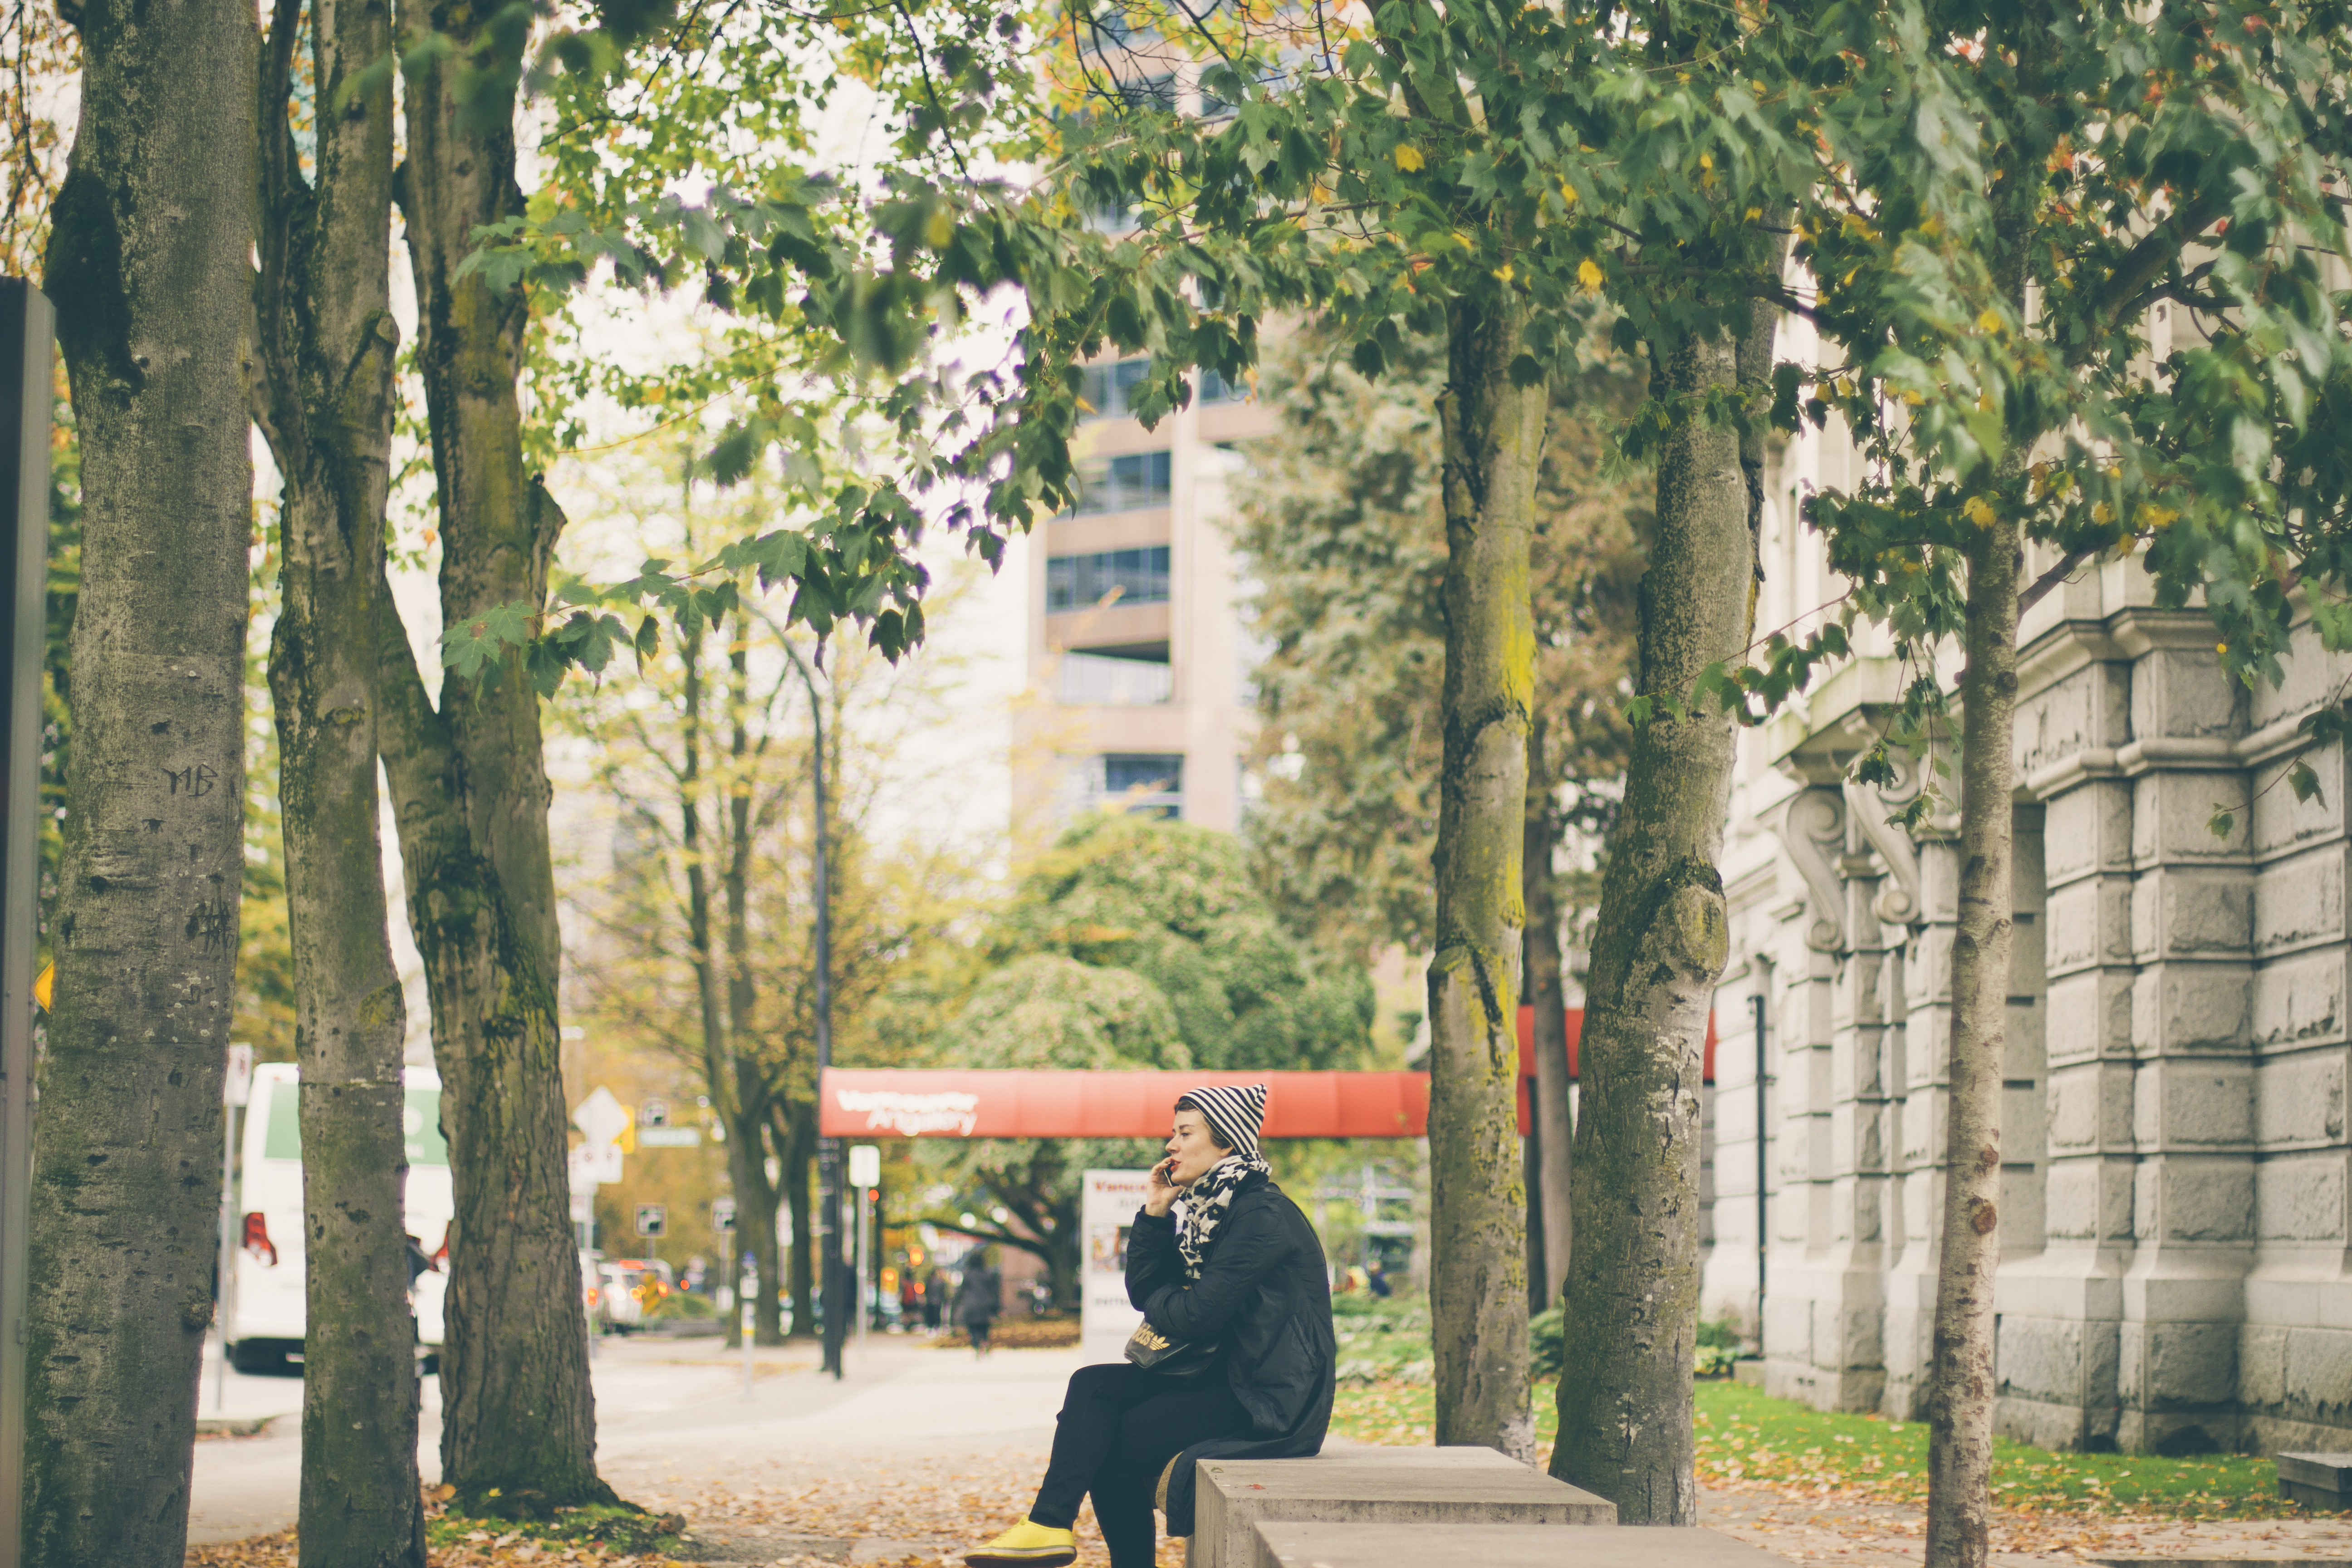
tree, architecture, girl, woman, bench, building, home, female, phone, sitting, autumn, communication, human, facade, trees, publicdomain, parkbench, background, talking, cellphone, estate, chatting